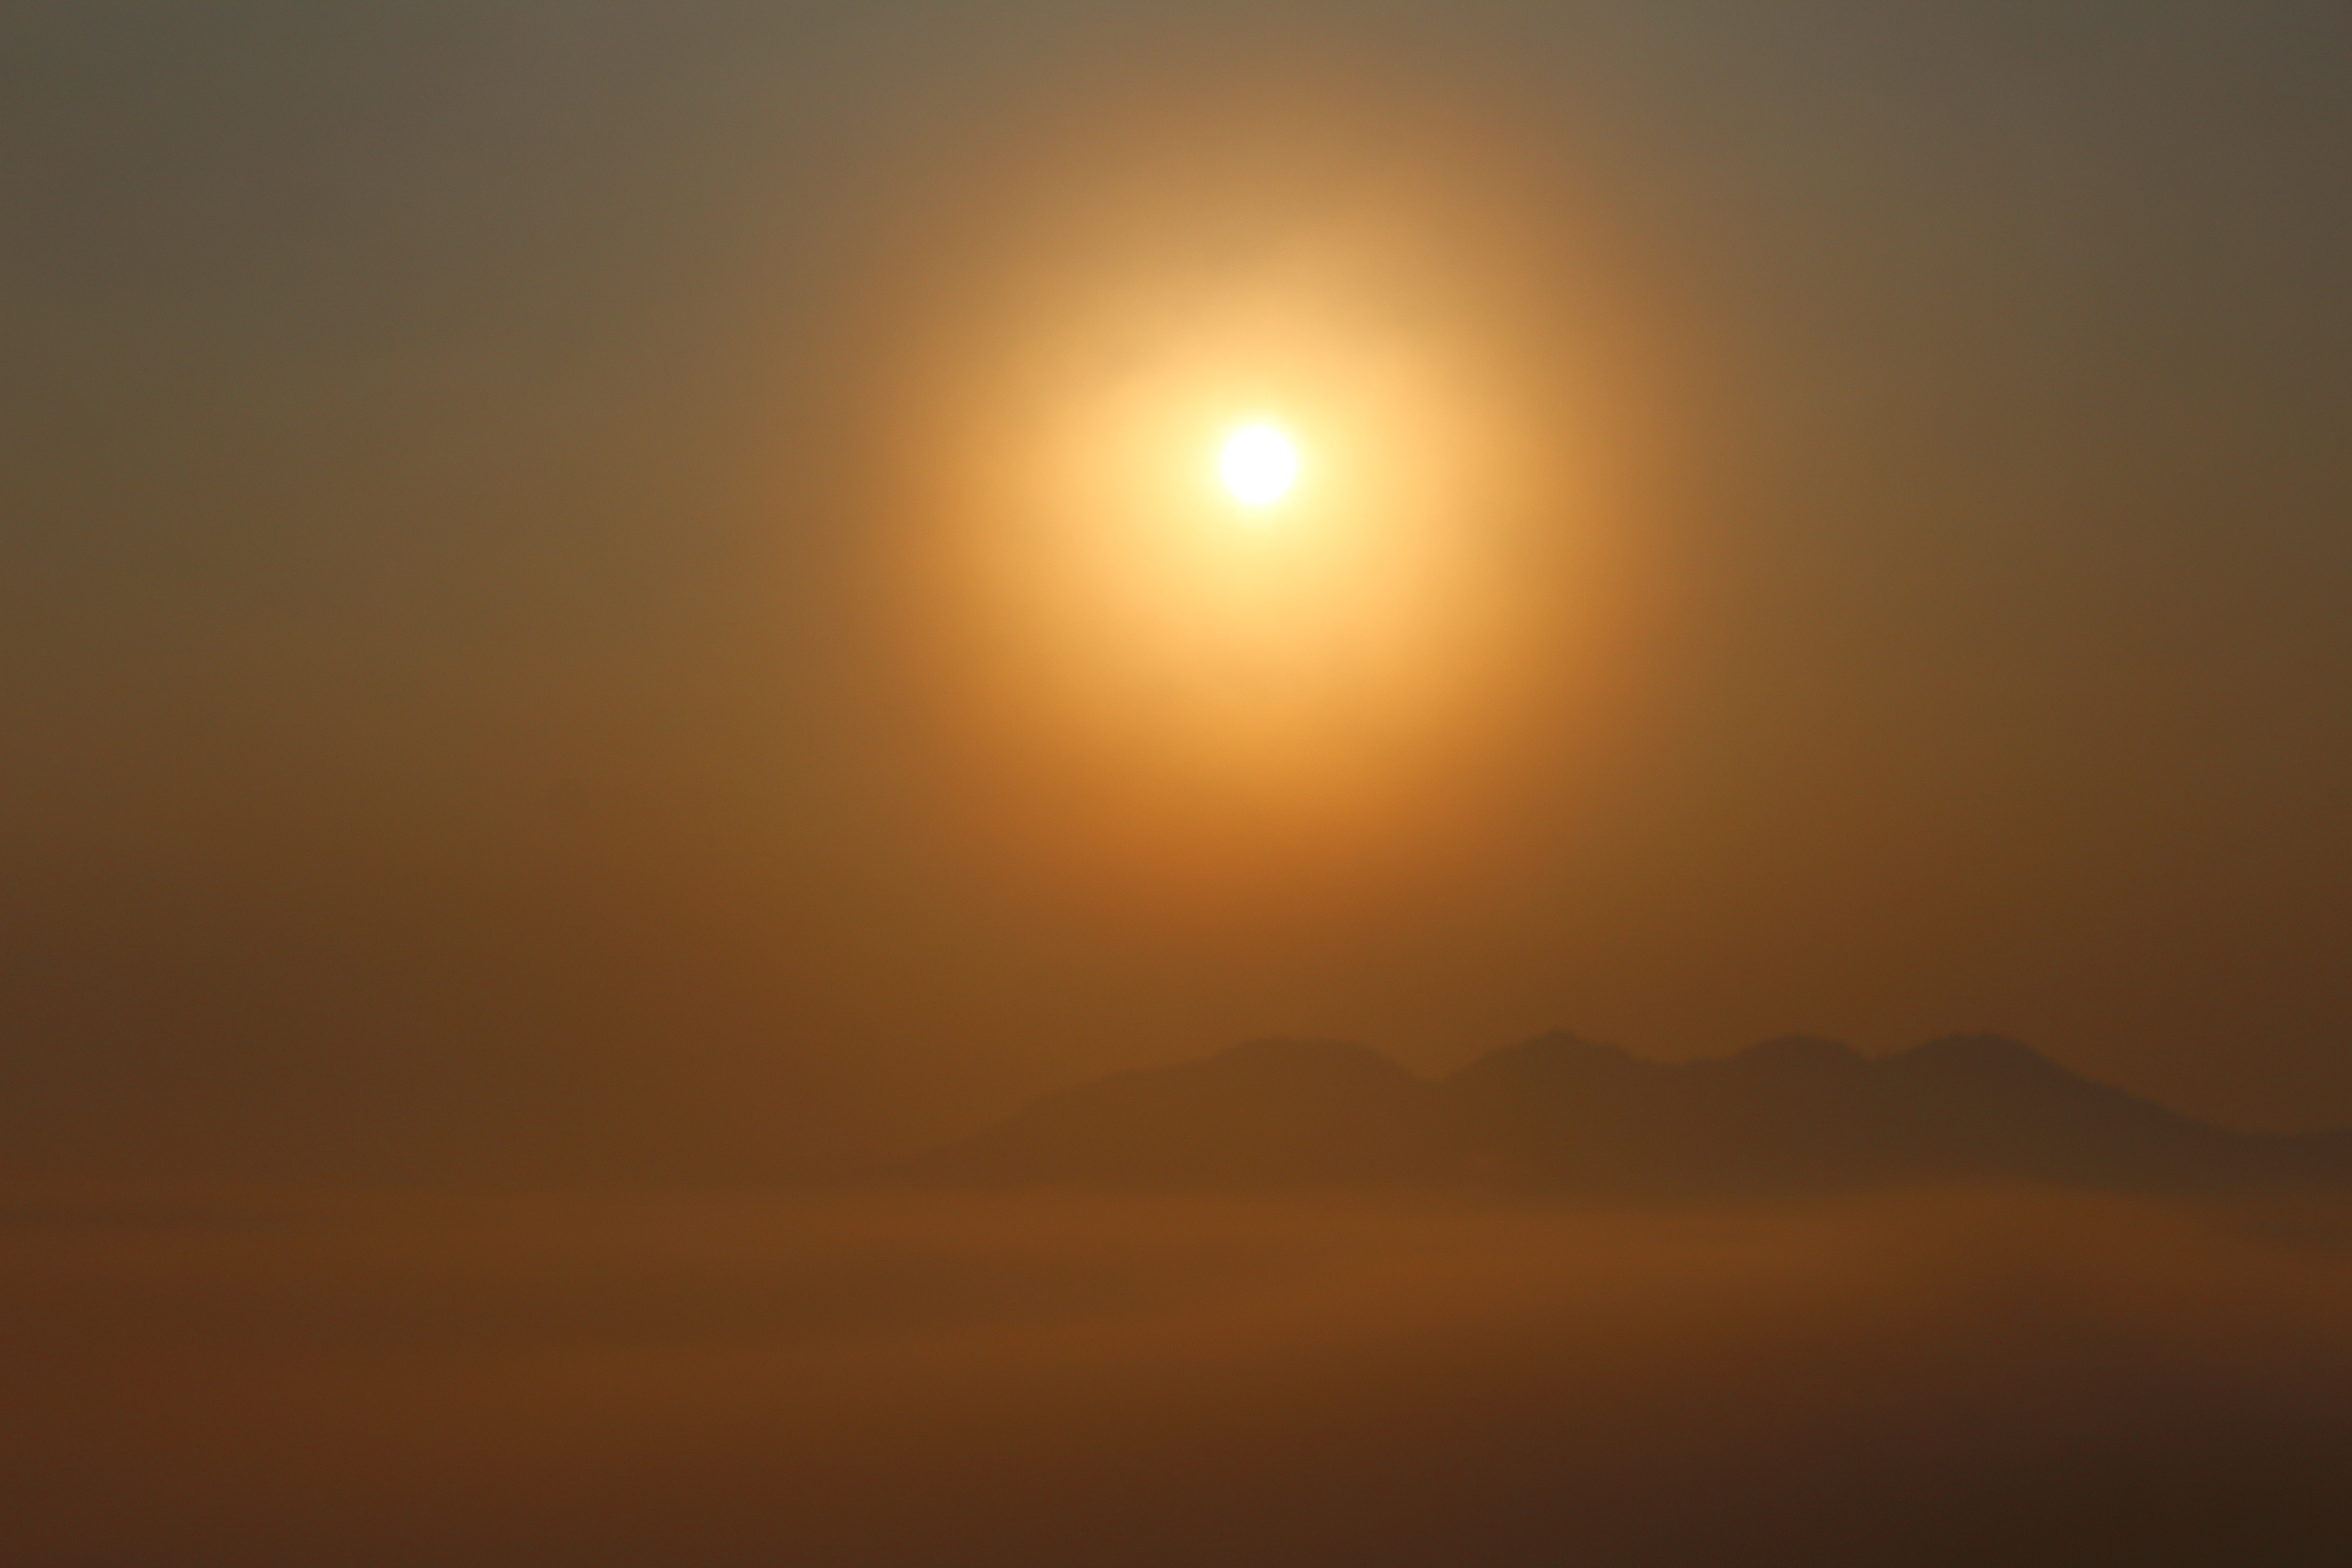
horizon, mountain, light, sky, sunshine, sun, fog, sunrise, sunset, mist, sunlight, morning, dawn, atmosphere, dusk, evening, heaven, haze, religion, summit, clouds, faith, afterglow, astronomical object, atmospheric phenomenon, red sky at morning